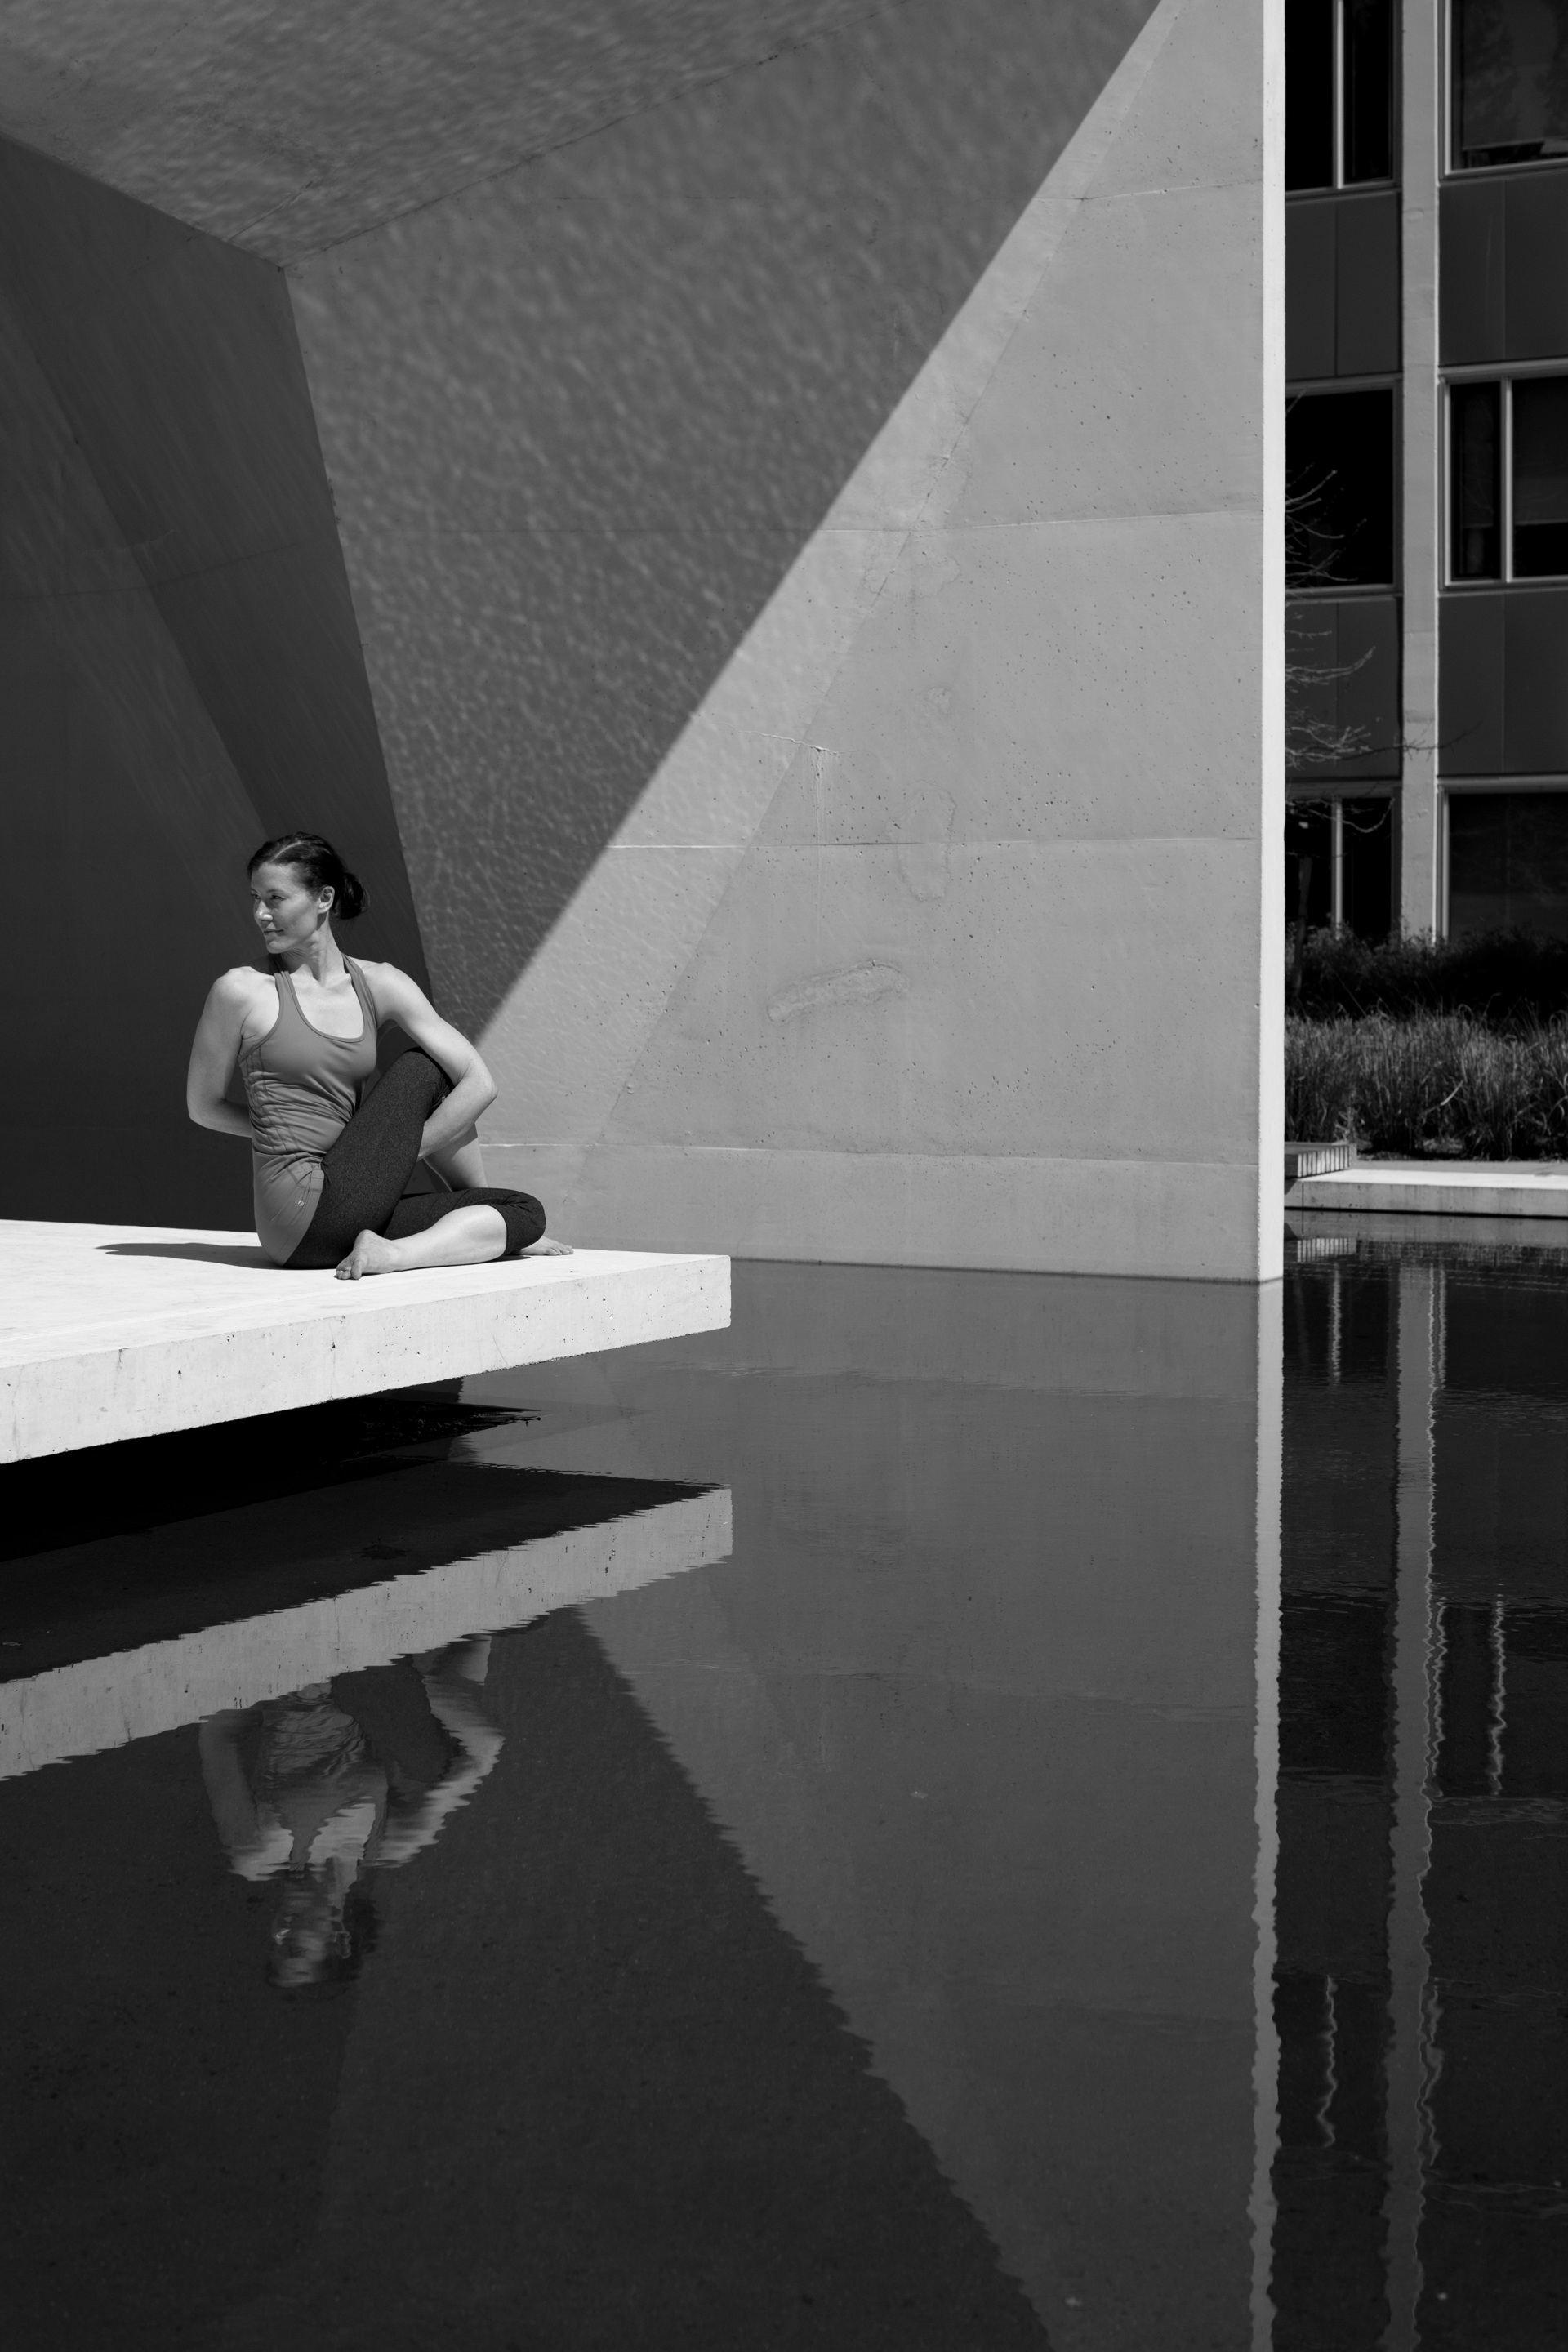
light, black and white, architecture, girl, woman, white, photography, house, floor, wall, female, reflection, color, peaceful, shadow, darkness, exercise, black, monochrome, healthy, interior design, relaxation, meditation, symmetry, photograph, yoga, pose, image, shape, healthy lifestyle, yoga pose, yoga meditation, yoga woman, healthy body, fitness woman, monochrome photography